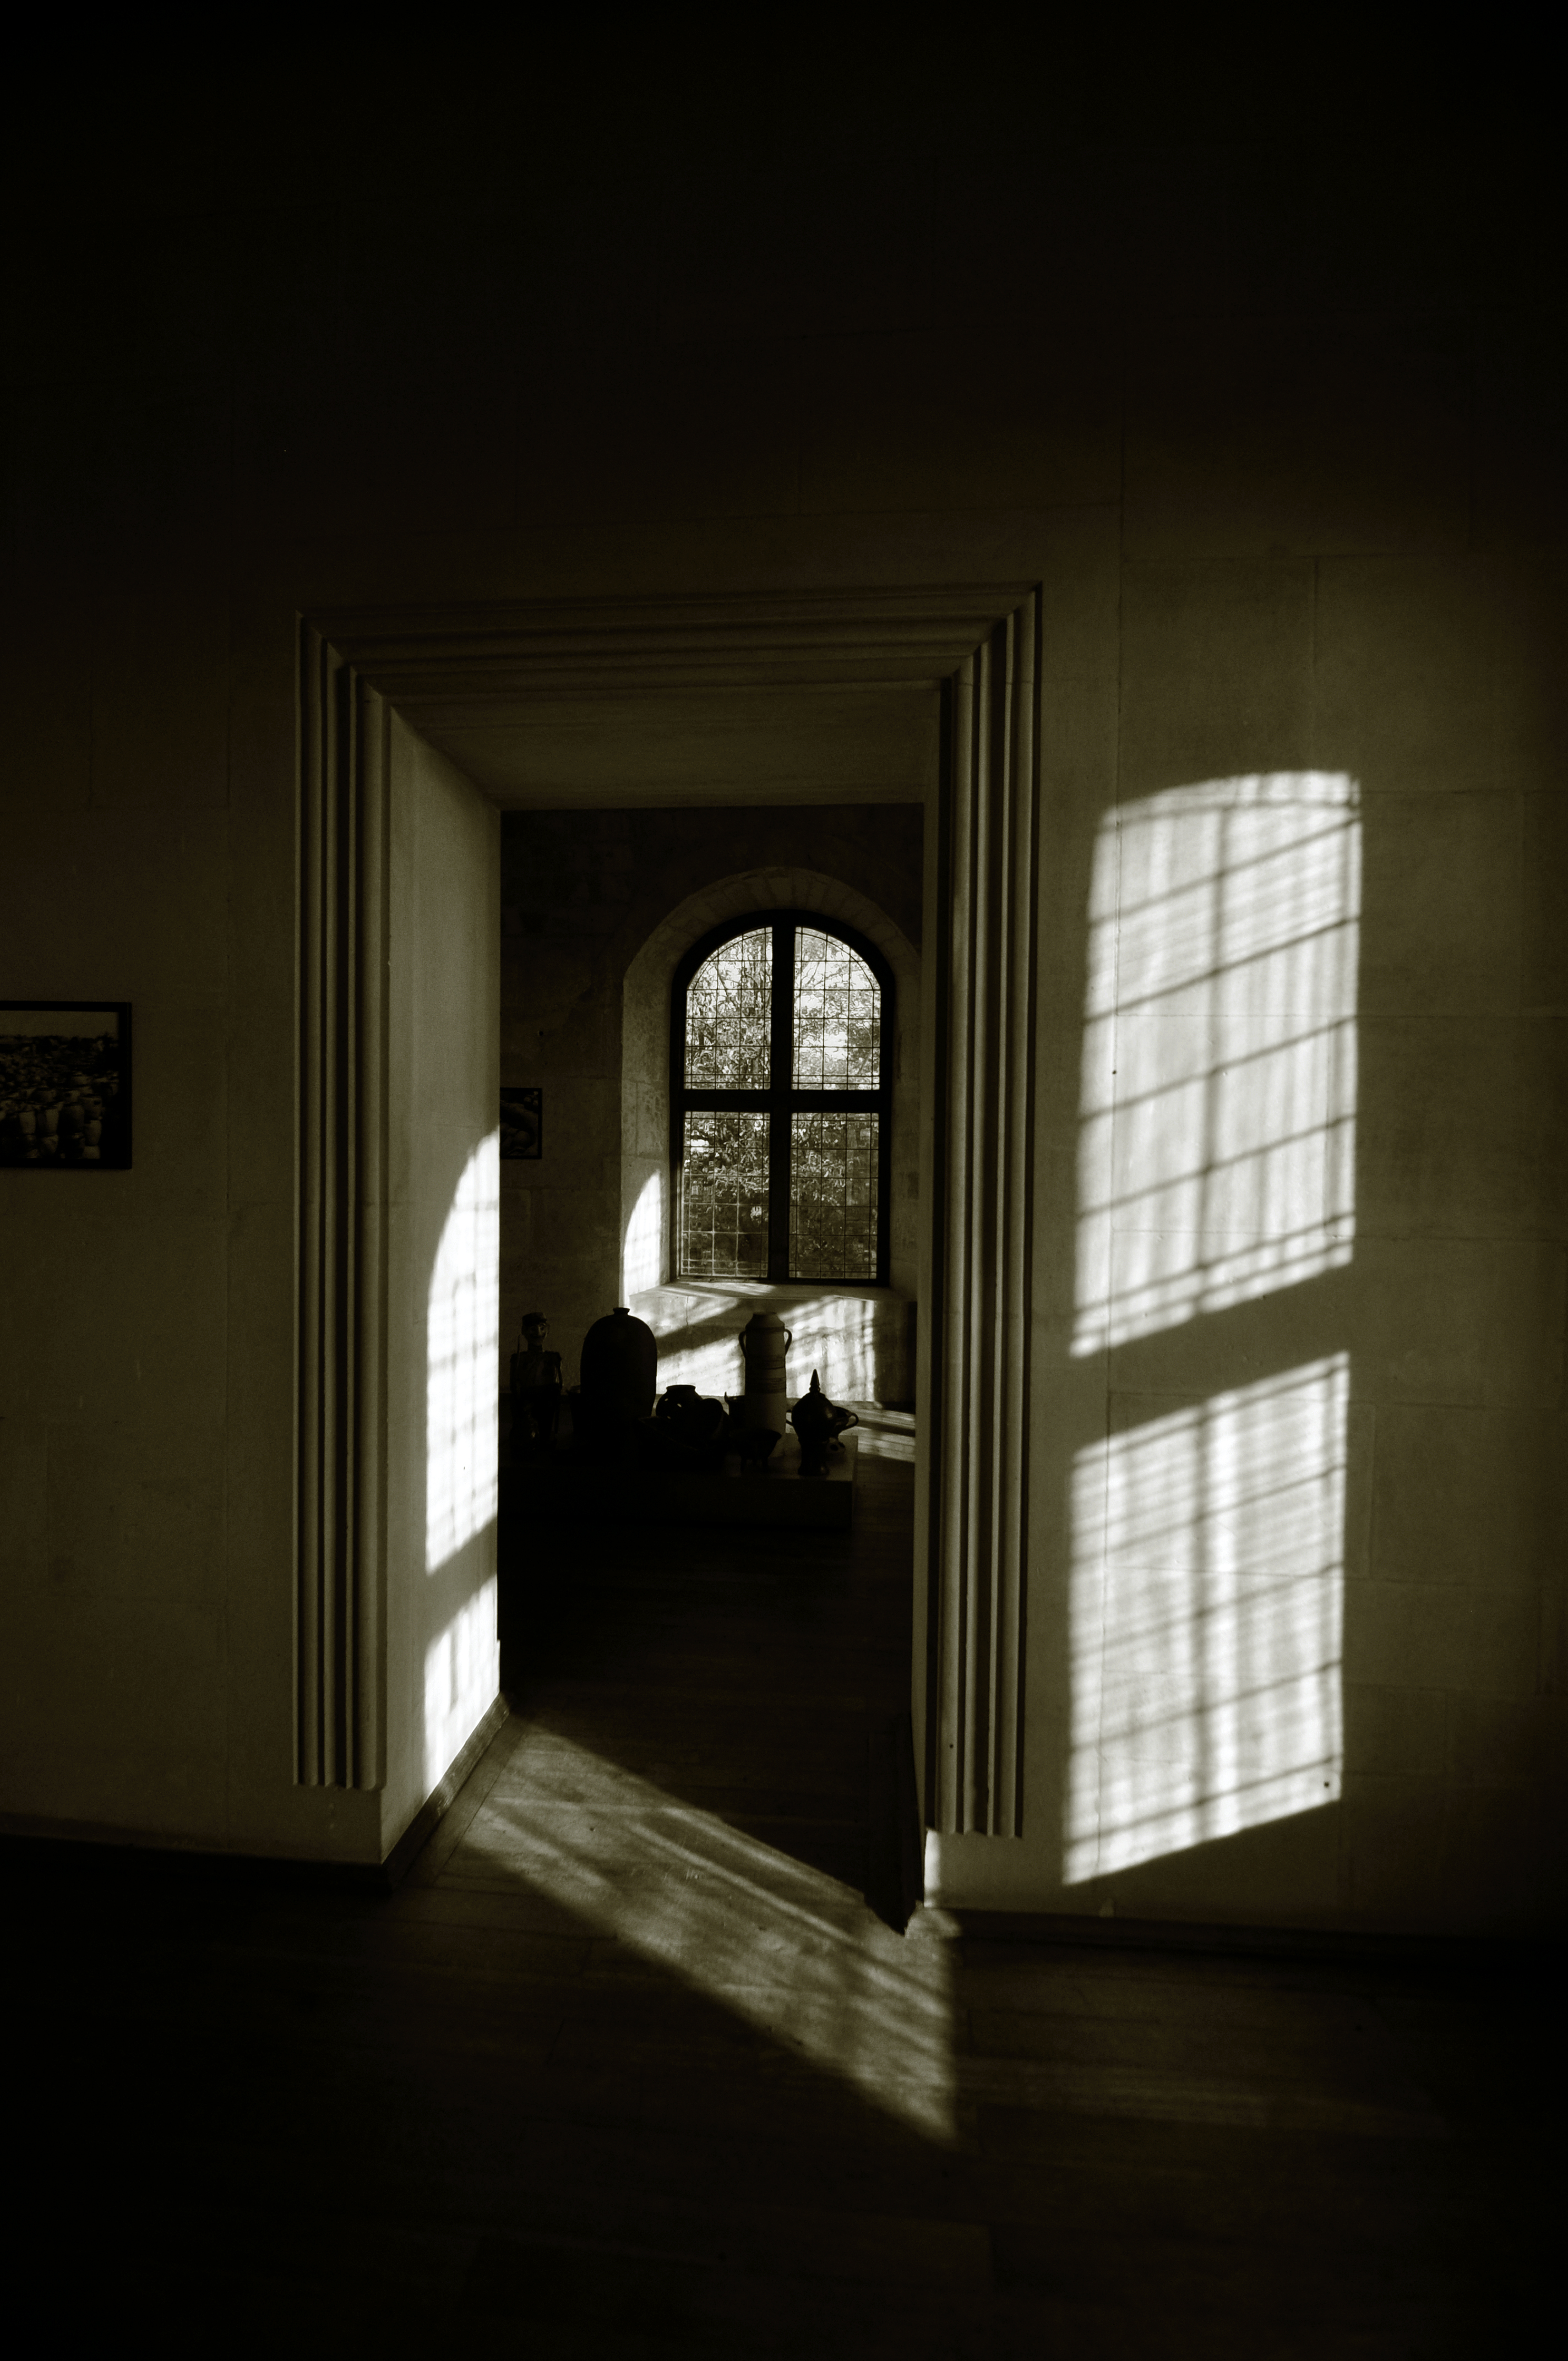
light, architecture, wood, white, photography, manor, house, interior, window, home, wall, stone, monument, photo, village, museum, hall, darkness, cross, lighting, interior design, photos, de, design, symmetry, casa, fotografie, tourist attraction, shape, romania, arhitectura, wallachia, muntenia, lumina, cruce, romanian, patrimoniu, fereastra, piatra, muzeu, sat, conac, arges, comuna, giurgiu, muzeultaranuluiroman, heresti, nasturel, mateibasarab, conacul, muzeultaranului, herescu, herasti, udristenasturel, lmigriima1501301, casaudri te icazann sturelherescu, window covering